2009 Arab Capital of Culture

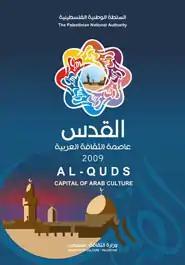
The logo used by media in the Gaza Strip

Spokesperson of the Ministry of the Interior Ihab al-Ghussein said that the celebrations for Al-Quds Arab Capital of Culture in March at the headquarters of the Palestinian Legislative Council in Gaza. Abbas accused Hamas of blocking celebrations.